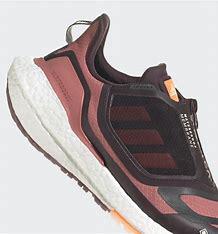
Brand: Adidas
Model: Ultraboost 22 Lauf